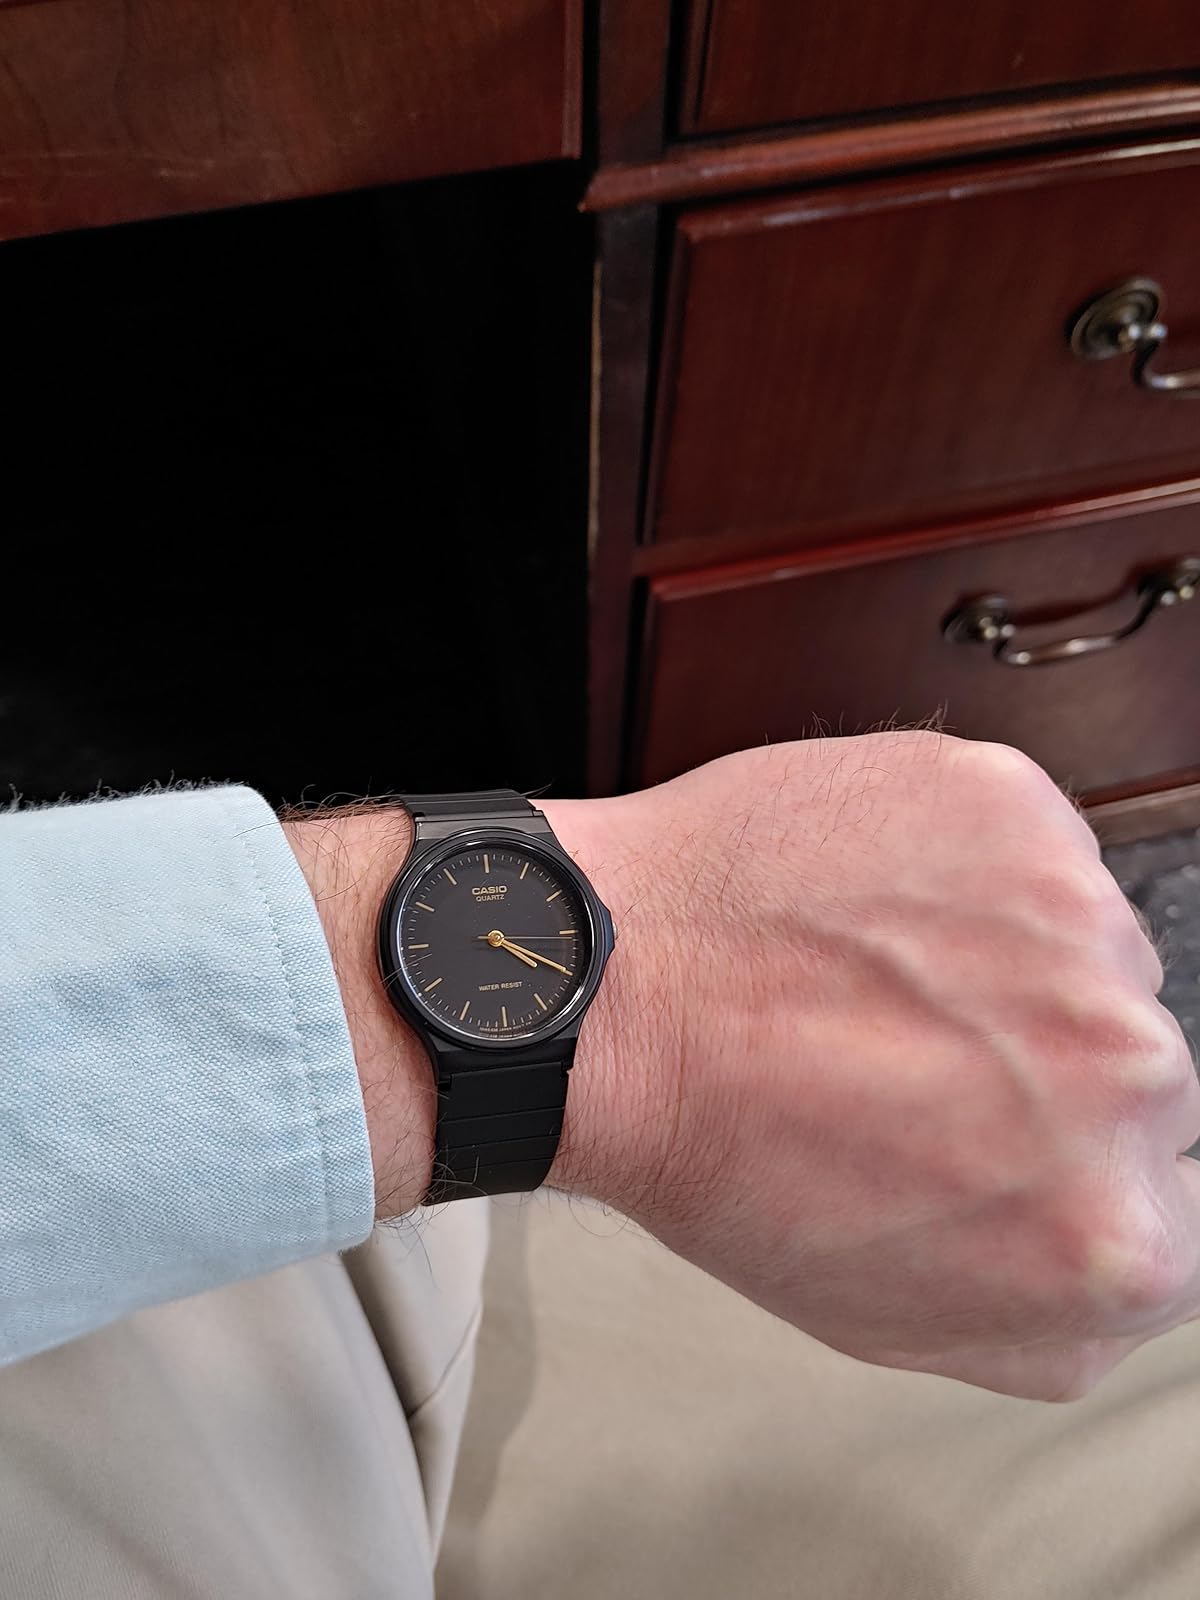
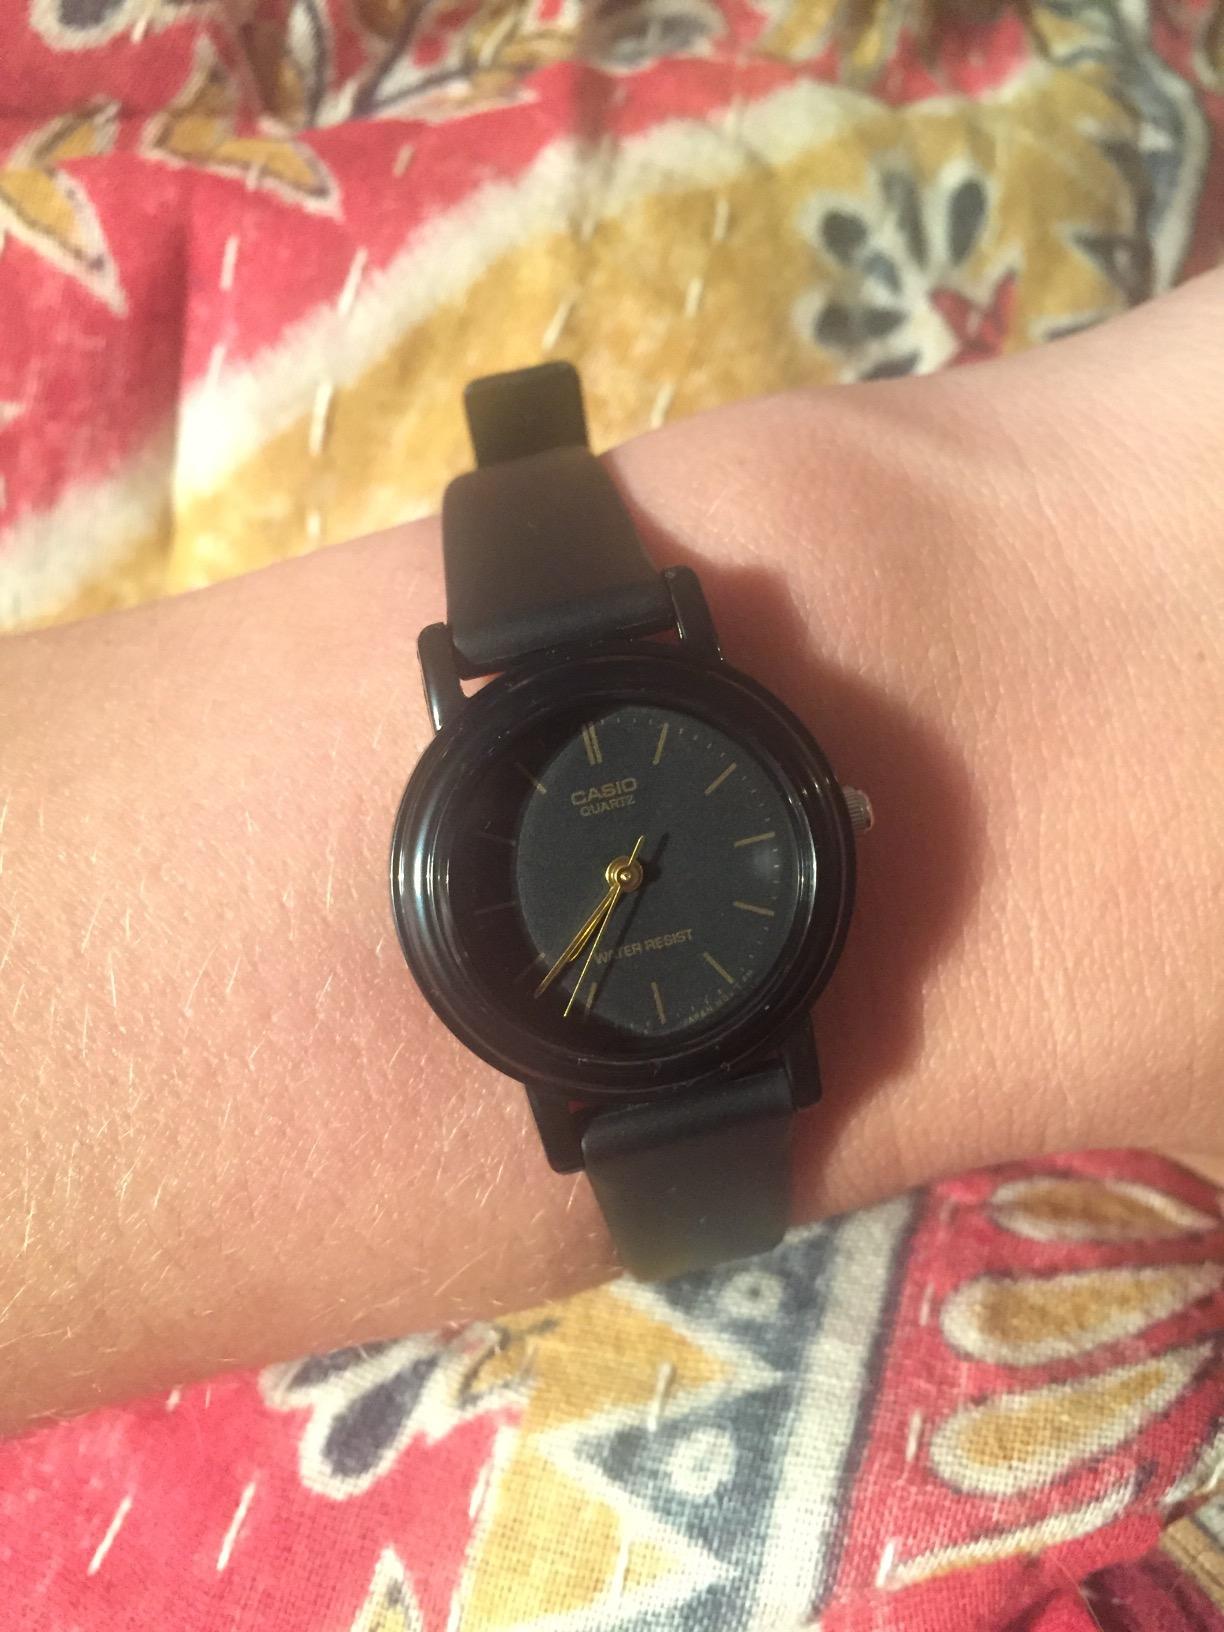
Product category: accessories_watch
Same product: no